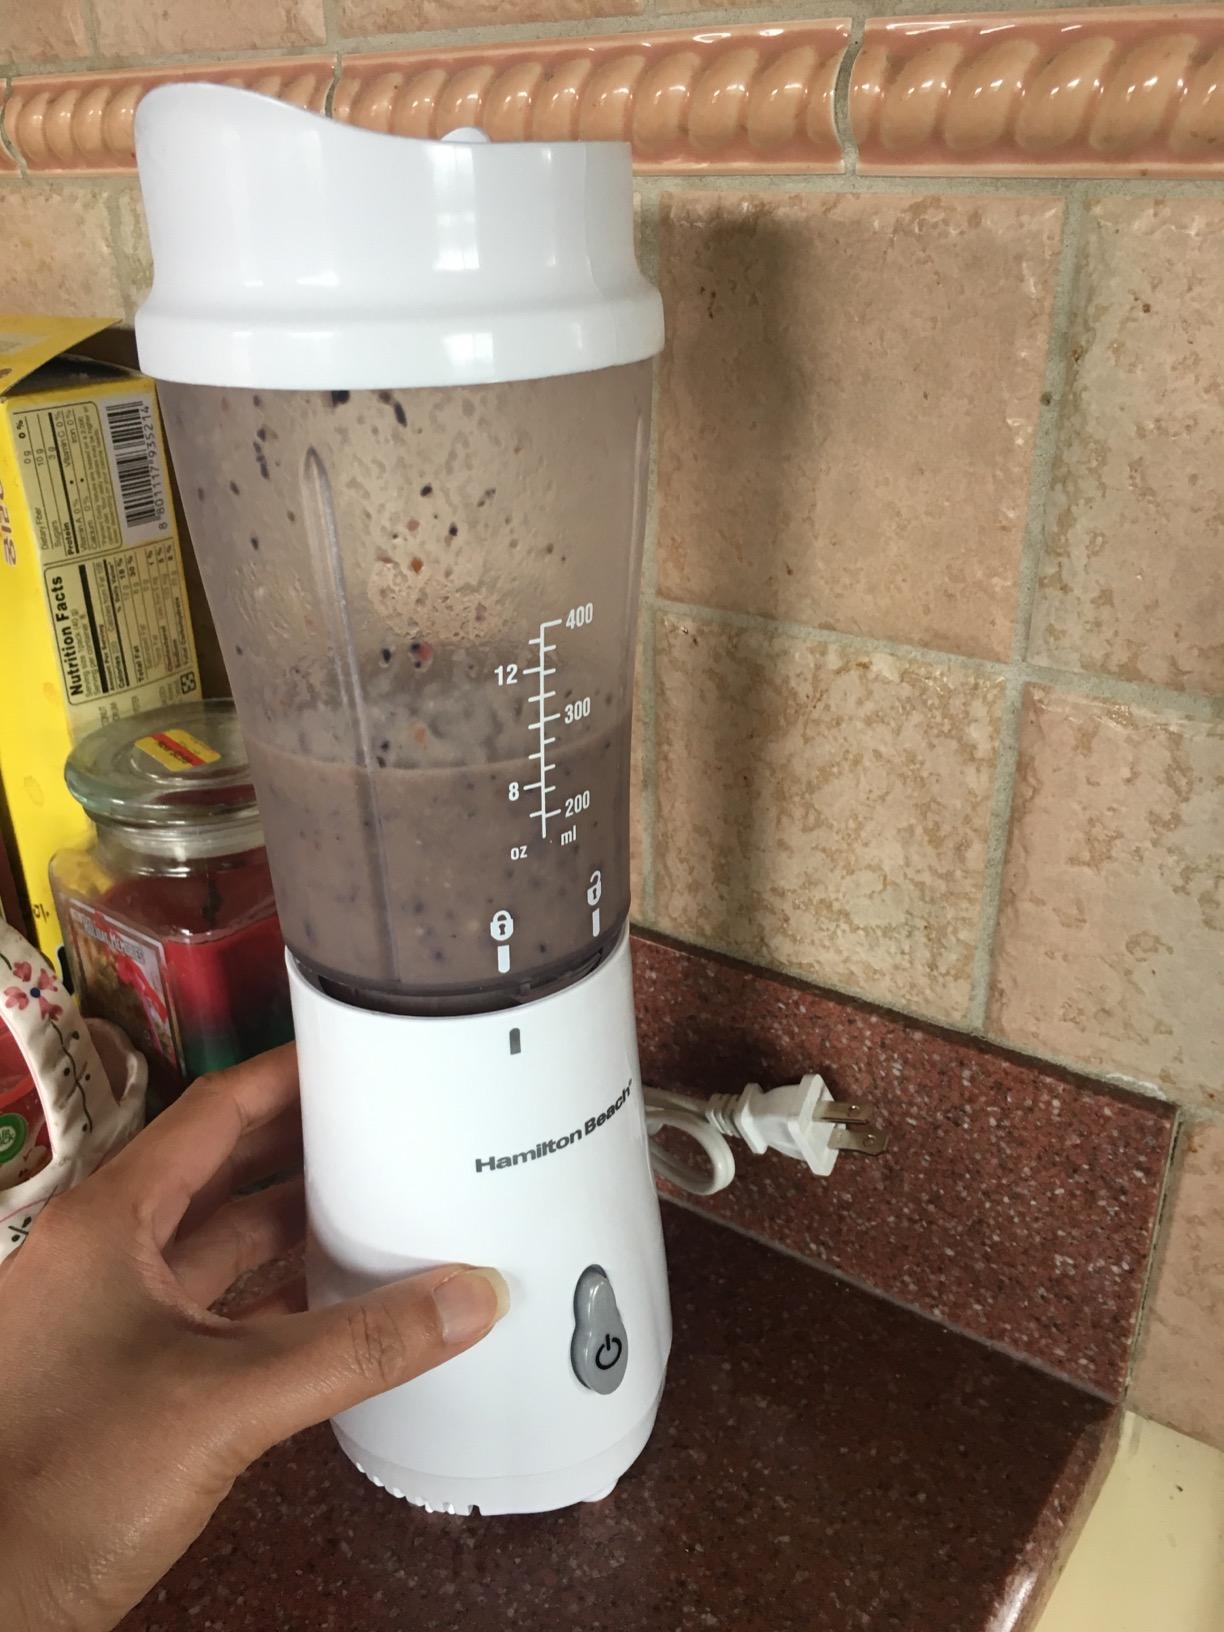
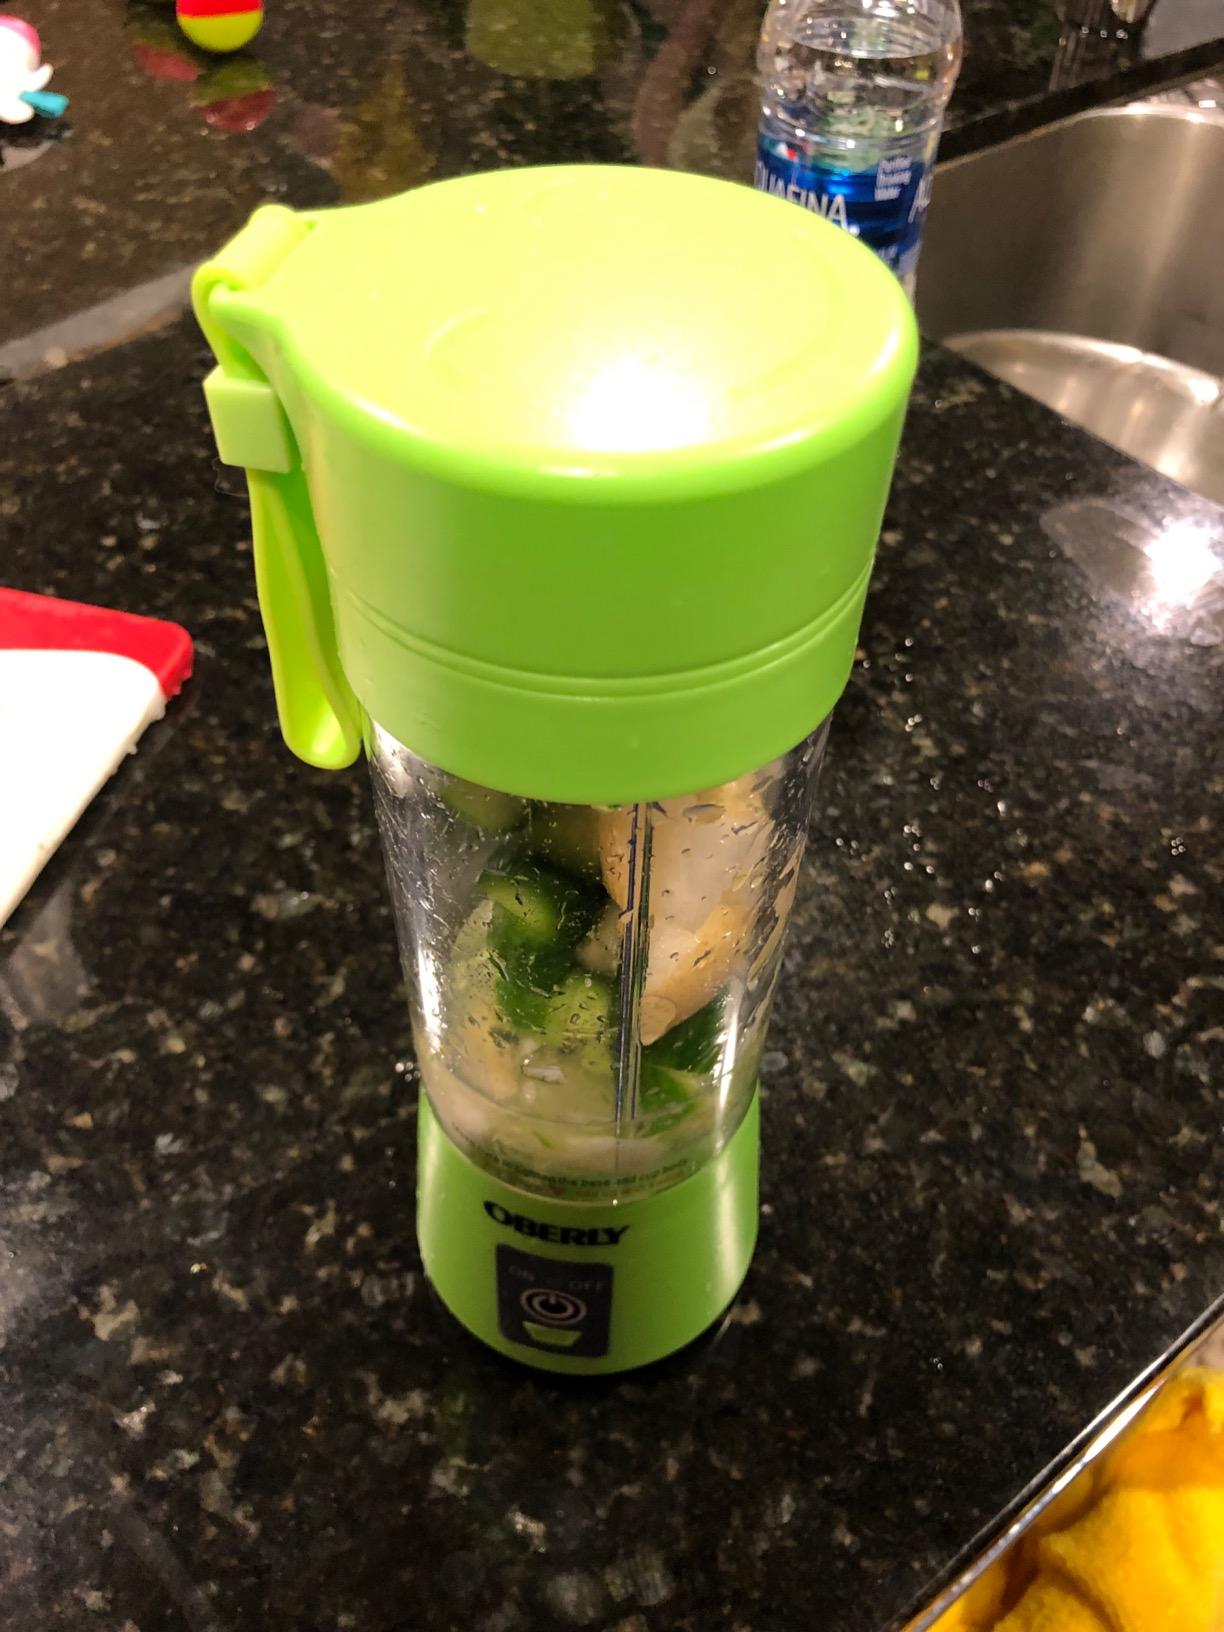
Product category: items_blender
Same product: no